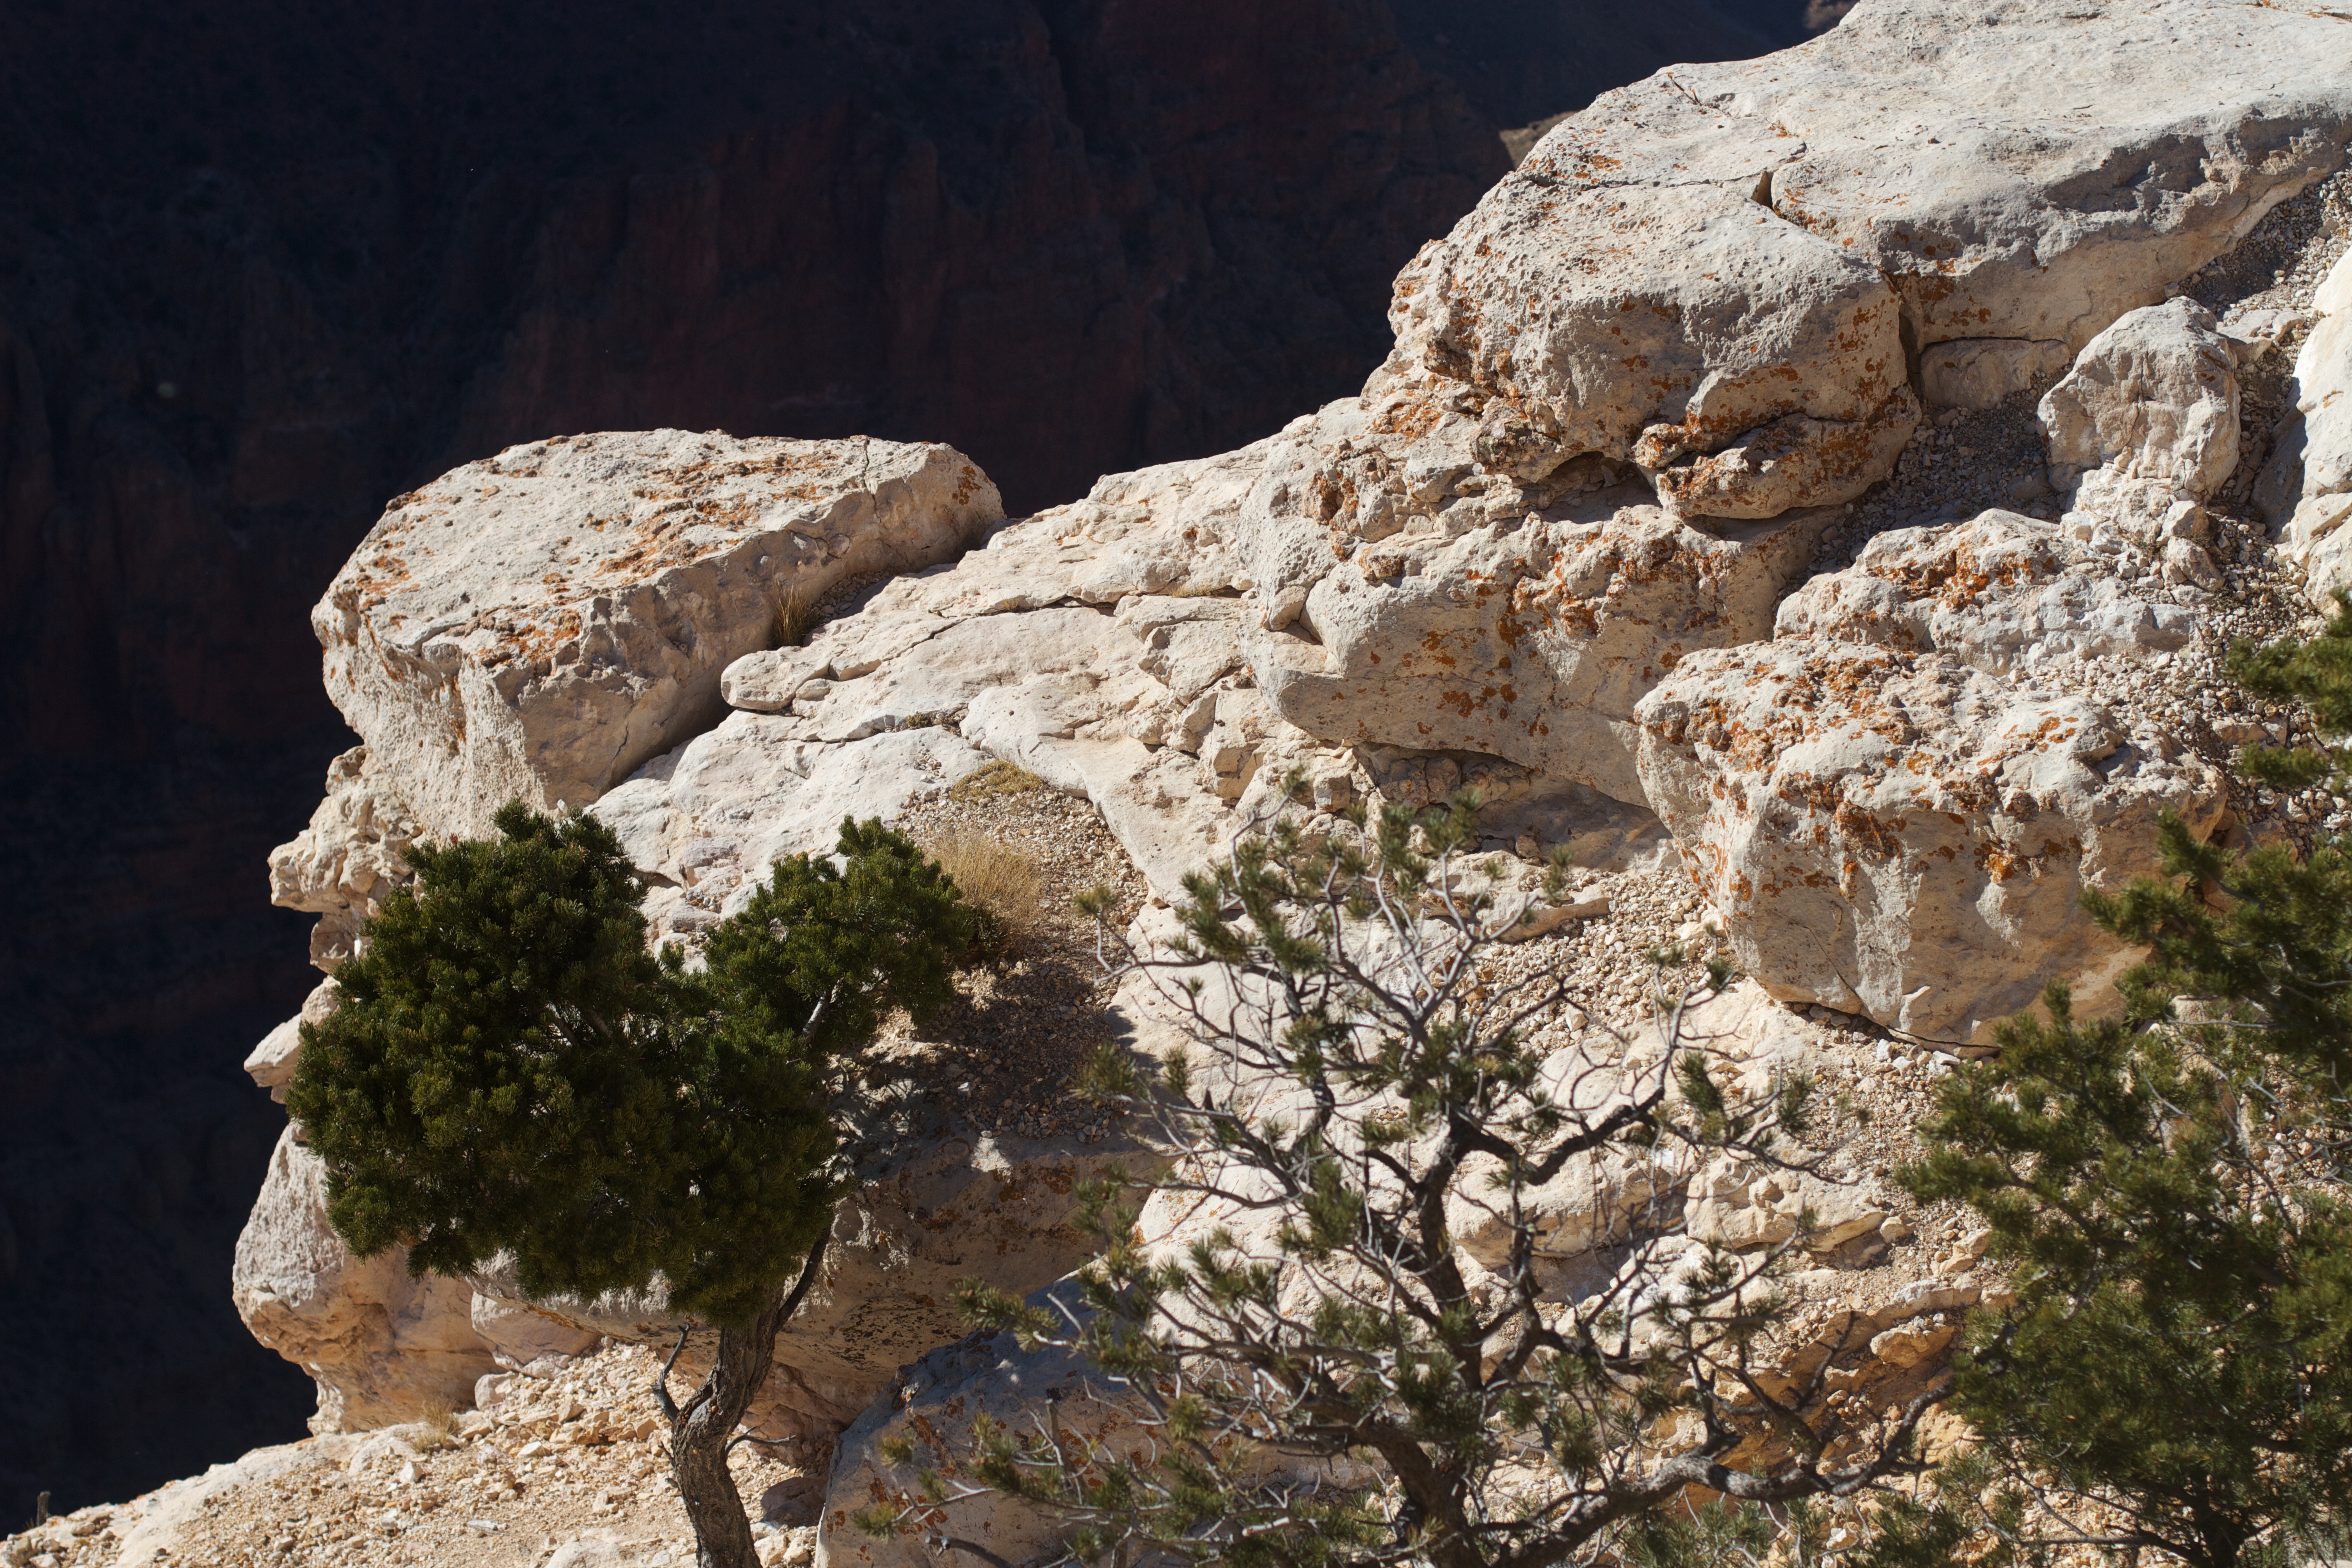
rock, formation, cliff, canyon, terrain, material, geology, outcrop, boulder, grandcanyon, wadi, bedrock, landform, ancient history, geographical feature